Ksawery Branicki (1864–1926)

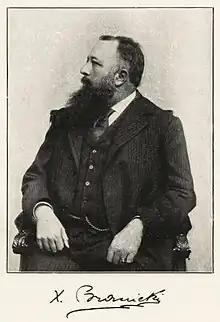

Count Ksawery Władysław Branicki or Xavier Branicki (19 April 1864 – 18 June 1926) was a Polish landowner, nobleman, and naturalist.